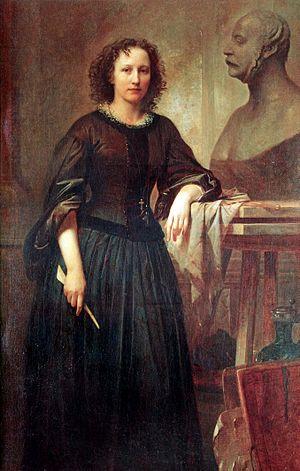
Franzisca Bernadina Wilhelmina Elisabeth Ney est une célèbre sculptrice américaine d'origine allemande qui a passé la première moitié de sa vie et de sa carrière en Europe, produisant des portraits de chefs célèbres tels que Otto von Bismarck, Giuseppe Garibaldi et le roi Georges V de Hanovre. À l'âge de 39 ans, elle a émigré au Texas avec son mari, Edmund Montgomery, et est devenue pionnière dans le développement de l'art. Parmi ses œuvres les plus connues au cours de son Texas période de la vie de taille de marbre chiffres de Sam Houston et Stephen F. Austin. Un groupe important de ses œuvres sont logés au Elisabet Ney Museum, situé dans sa maison et studio à Austin. D'autres travaux peuvent être trouvés au Capitole de l'État du Texas, au Capitole des États-Unis, et au Smithsonian American Art Museum.